Gold Coast and District Rugby Union

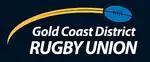

Bond University Rugby Club competes in Queensland Premier Rugby.